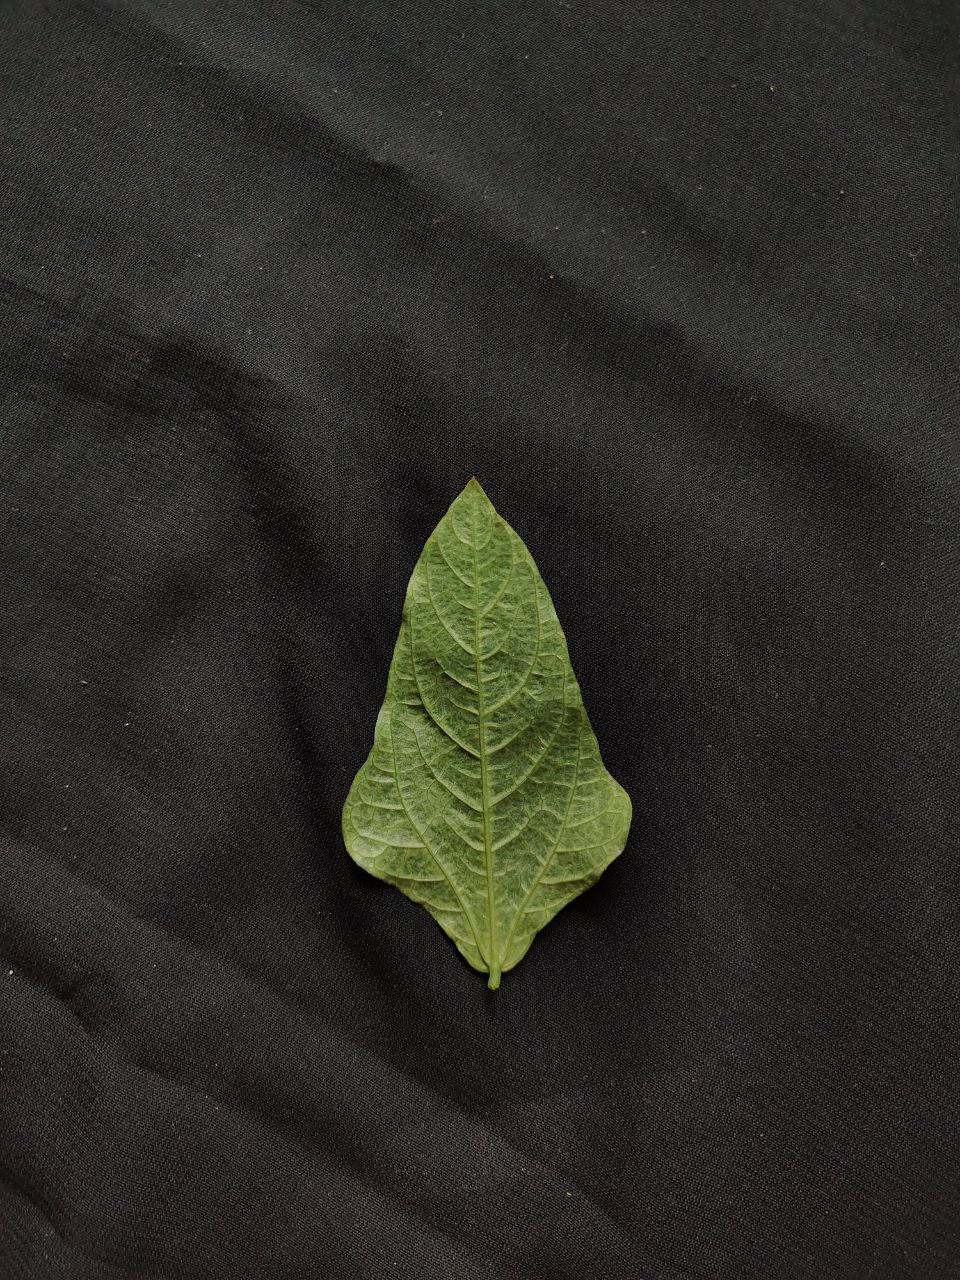
Crop: cowpea
Leaf condition: Mosaic Virus